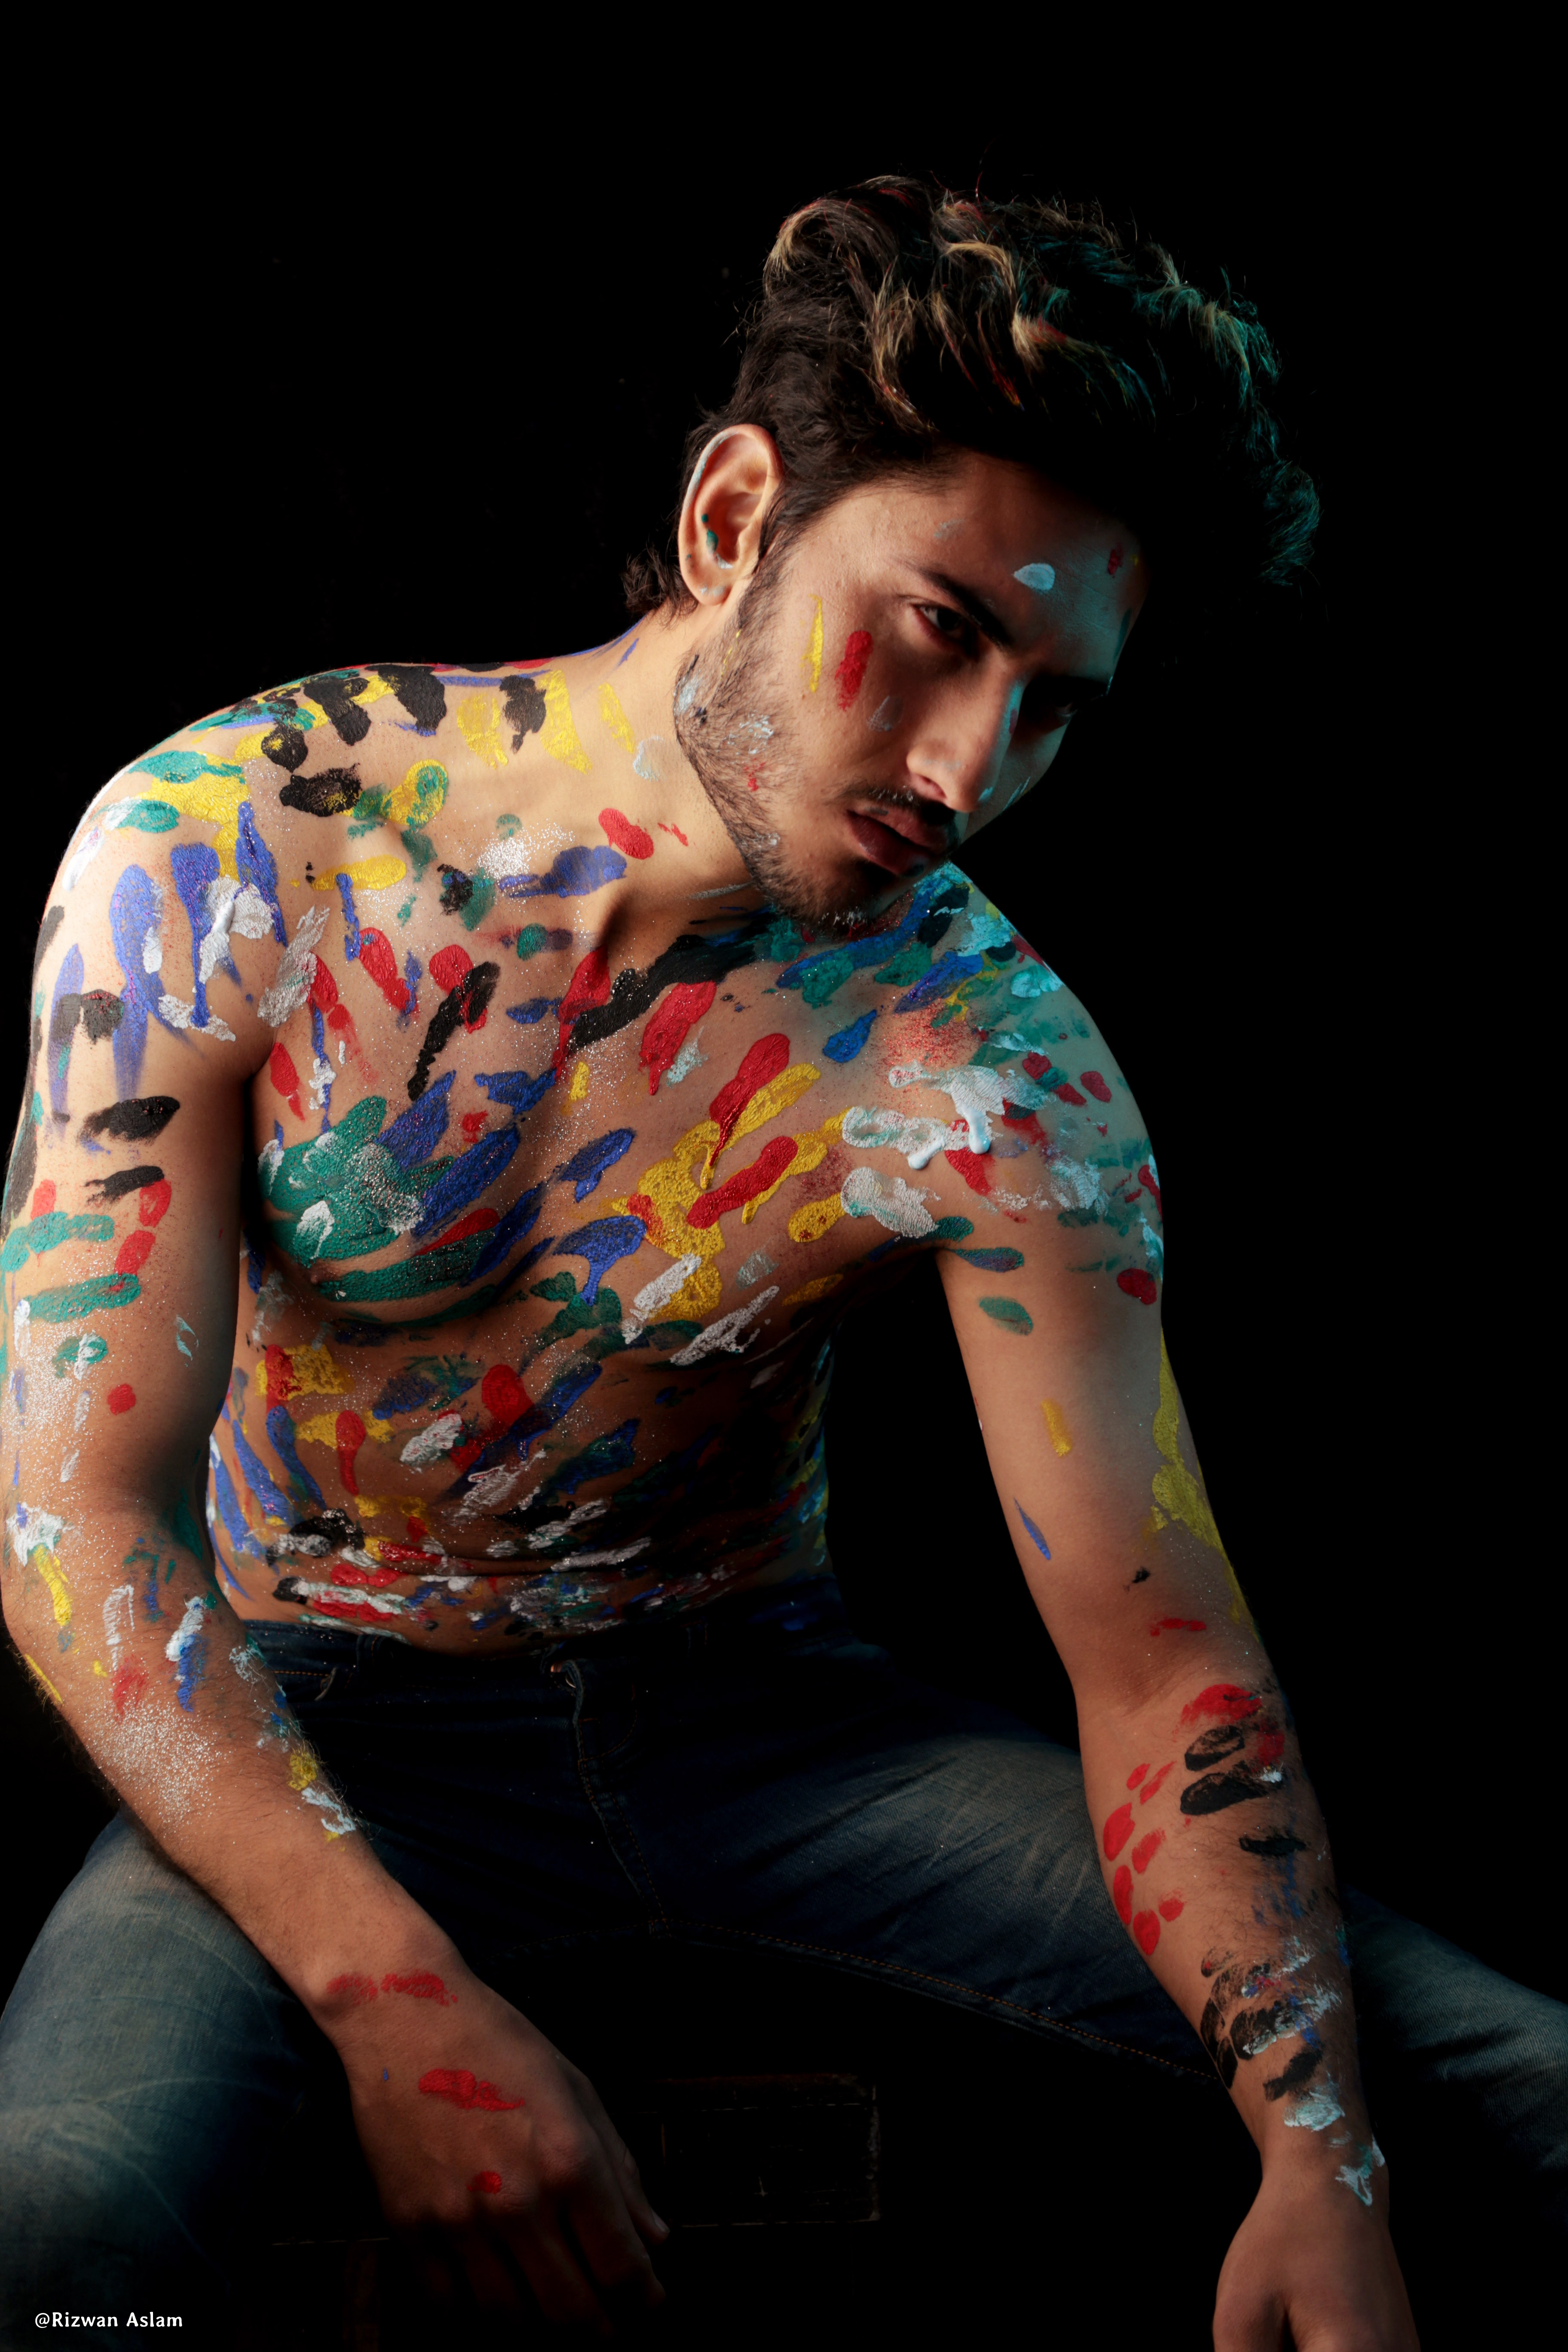
body, paint, male, pakistan, islamabad, shoots, shirtless, nude, models, tattoo, arm, human body, human, muscle, organ, chest, performance, model, tattoo artist, flesh